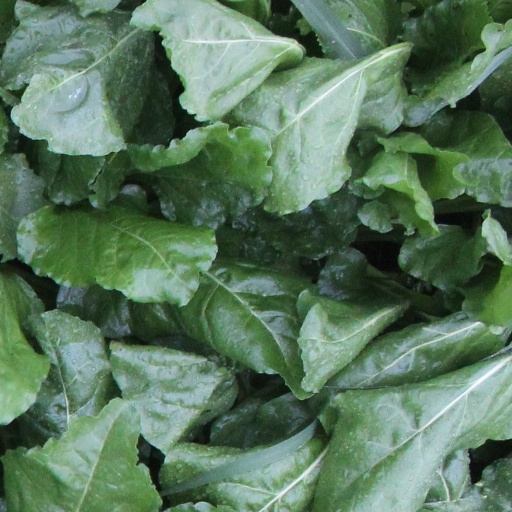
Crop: sugar beet